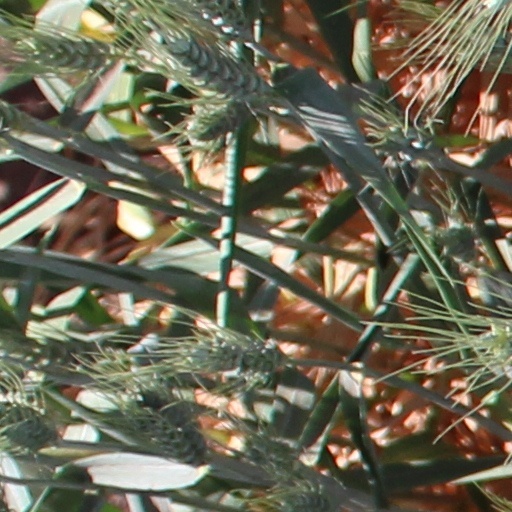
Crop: wheat